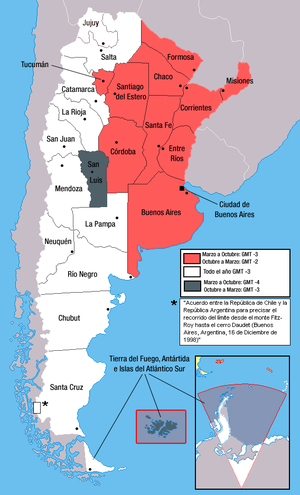
Les provinces argentines qui ont changé leur fuseau horaire (le 19 octobre 2008) à UTC -2 sont remarqués en rouge. Celles sans couleur sont restées à UTC -3